European Skeptics Congress

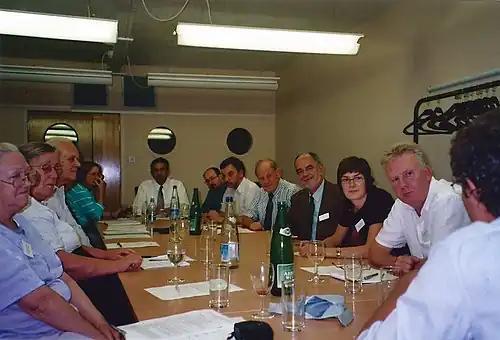
ECSO Board and CSICOP members meeting at the 11th European Skeptics Congress in London

Speakers at the 14th European Skeptics Congress in Budapest.